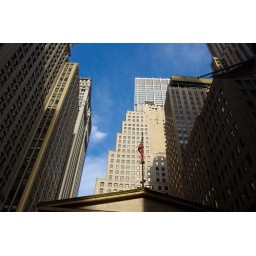
Blue skies over wall street gloom